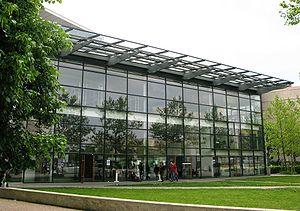
Bâtiment ""Le Tambour"" de lUniversité Rennes 2 sur le campus de Rennes en France. En plus que quelques services liés à l'administration, il est un auditorium de 200 places."
L'UFR ALC est une des composantes universitaires présentes sur le Campus de Villejean et dépendant de l'Université Rennes 2. Elle comprend 6 départements et 5 unités de recherche, et totalise 5500 étudiants, 150 enseignants et enseignants-chercheurs titulaires et 24 personnels administratifs.
Anne F. Garréta est une romancière française née à Paris en 1962 et lauréate du Prix Médicis en 2002.
Le Tambour est une salle de spectacle située à Rennes, en France. Elle dépend de l'Université Rennes 2, et est localisée sur le Campus de Villejean. Elle a été inaugurée en 1997, et dispose d'une capacité de 297 places.
L’université Rennes 2, dont le nom administratif est Rennes-II est, avec l’université de Rennes 1, l’une des deux universités rennaises. Elle a été créée en 1969, issue de l’ancienne faculté de lettres de l’université de Rennes dont l’origine remonte à la création de l’université ducale de Bretagne en 1460 à Nantes.